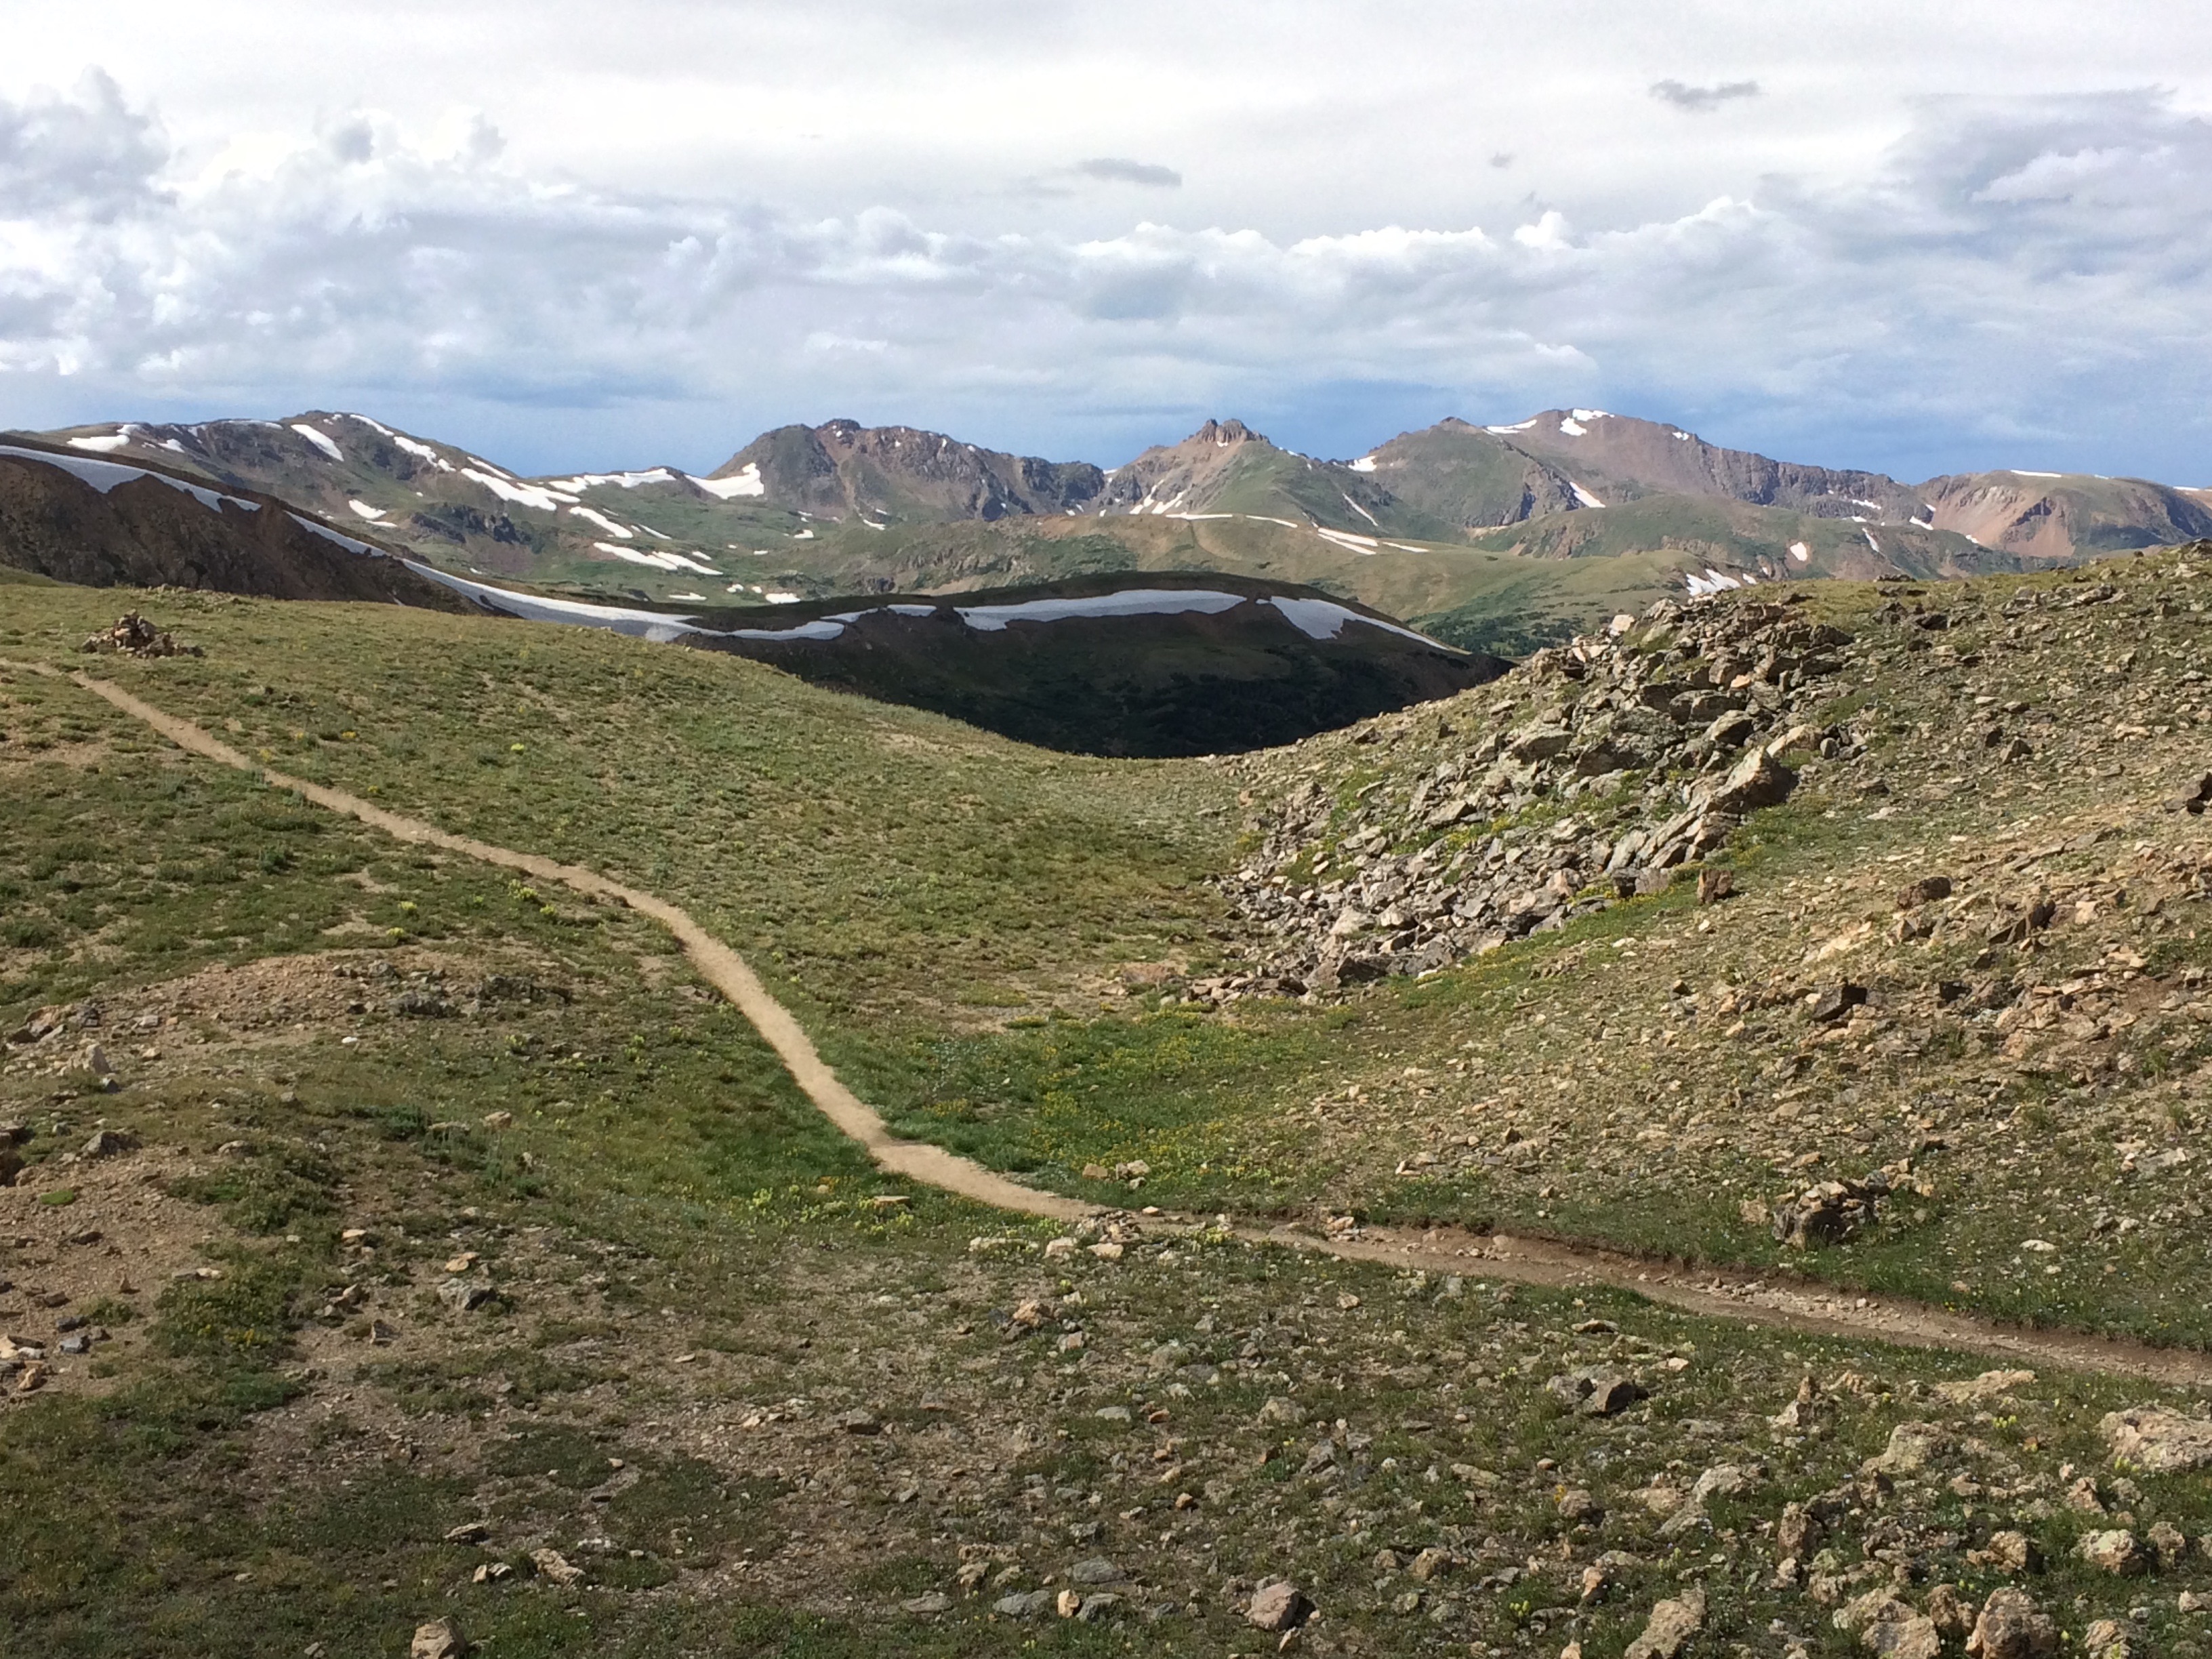
landscape, wilderness, walking, mountain, trail, hill, adventure, valley, mountain range, highland, ridge, geology, plateau, fell, loch, ecosystem, landform, aerial photography, mountain pass, geographical feature, mountainous landforms